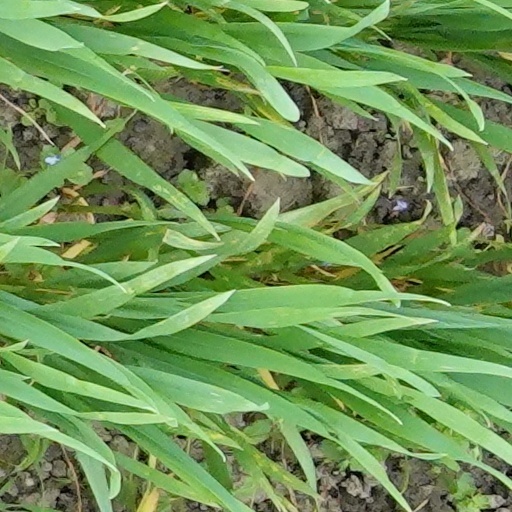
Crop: wheat